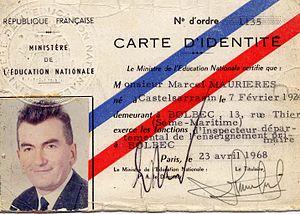
Varte d'identite d'Inspecteur Départemental de l'Education Nationale
Marcel Maurières est un journaliste, instituteur et pédagogue français né le 7 février 1924 à Castelsarrasin et mort le 27 avril 2008 à Montauban